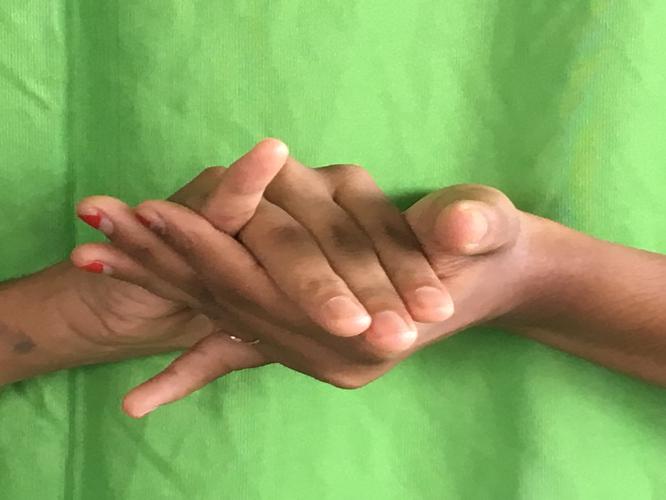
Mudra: Kurma
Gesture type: double_hand